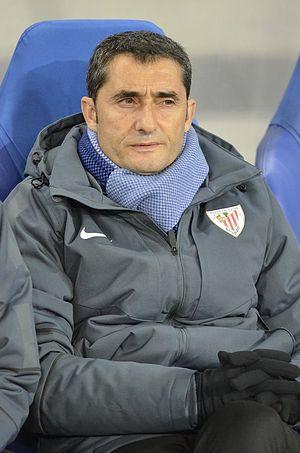
La saison 2017-2018 du FC Barcelone est la 119ᵉ depuis la fondation du FC Barcelone. Elle fait suite à la saison 2016-2017 qui a vu le Barça remporter la Coupe d'Espagne.